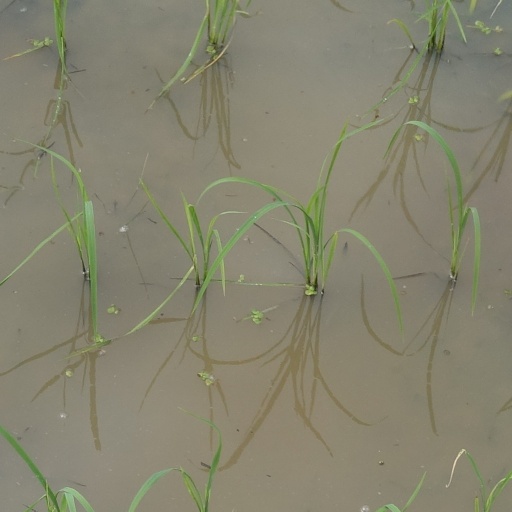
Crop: rice